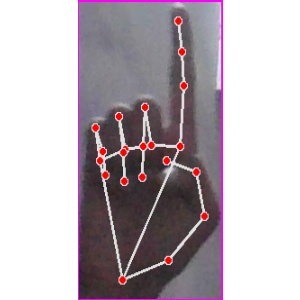
अक्षर: क